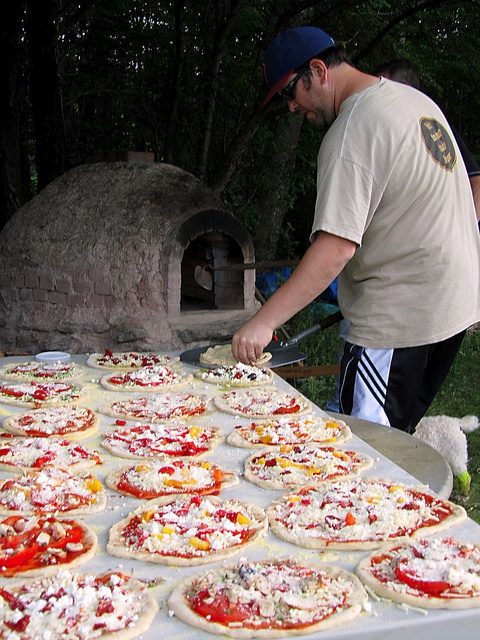
A man putting together many pizzas ready for an outdoor brick oven
A guy by a very big table filled with pizzas.
A table outside with several uncooked pizzas on it.
A table full of prepared pizzas waiting to go into an outdoor stone oven.
Several plates of pastries are on a table.